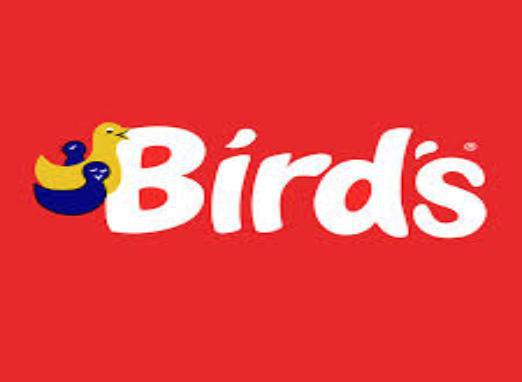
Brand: Bird's Custard
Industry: Food